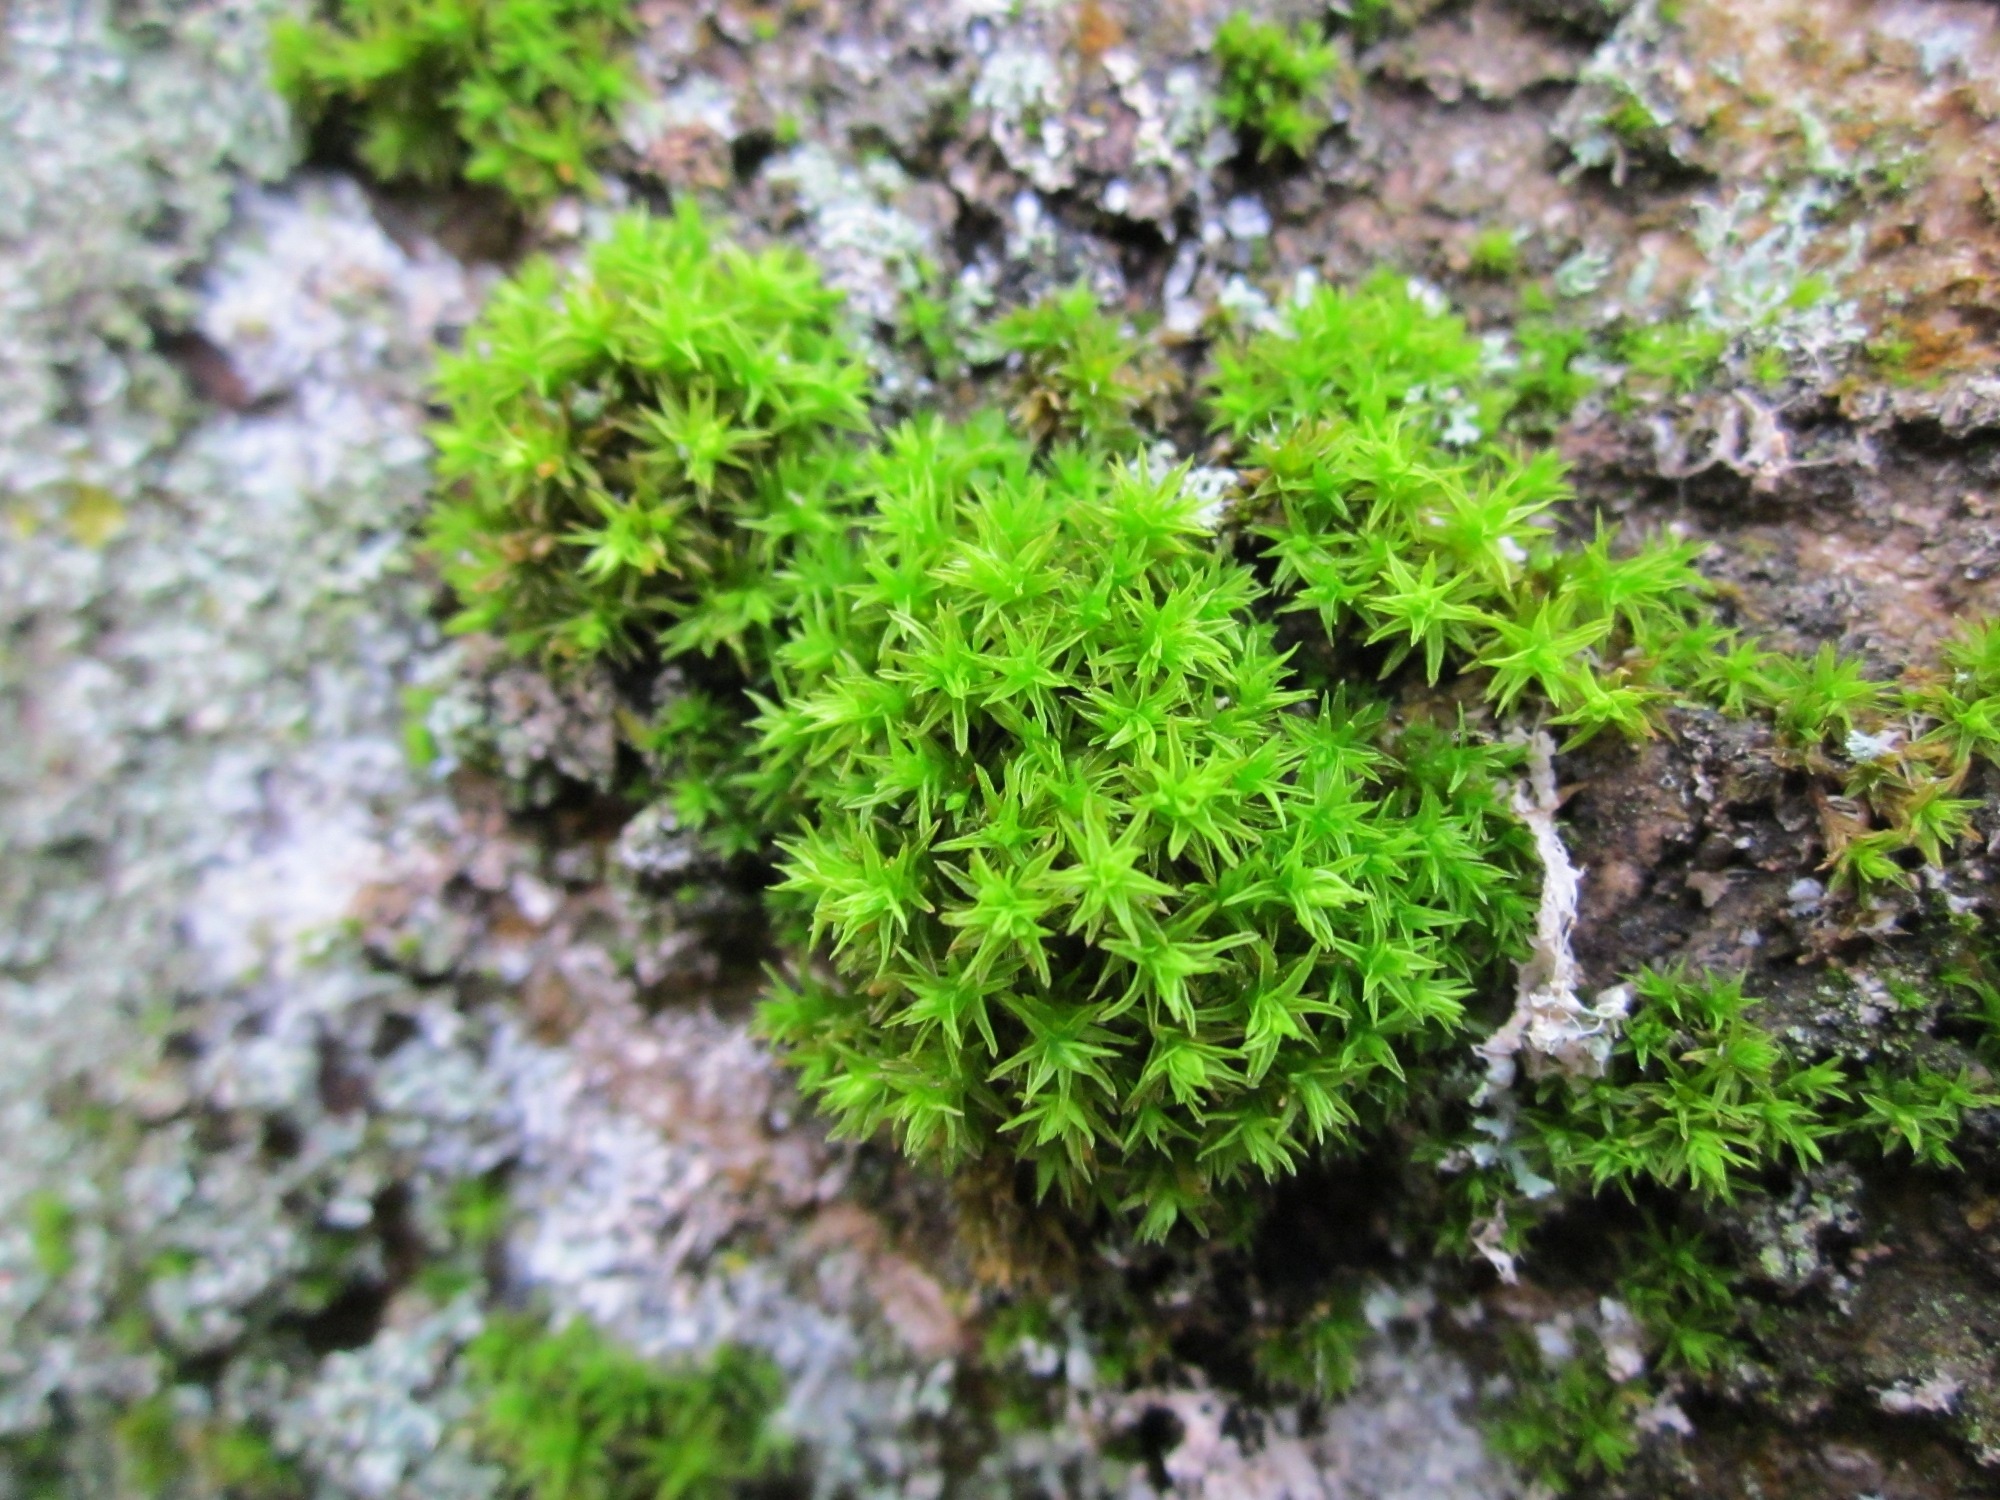
nature, rock, plant, flower, moss, environment, green, herb, macro, grow, fresh, soil, botany, flora, flowering plant, land plant, non vascular land plant